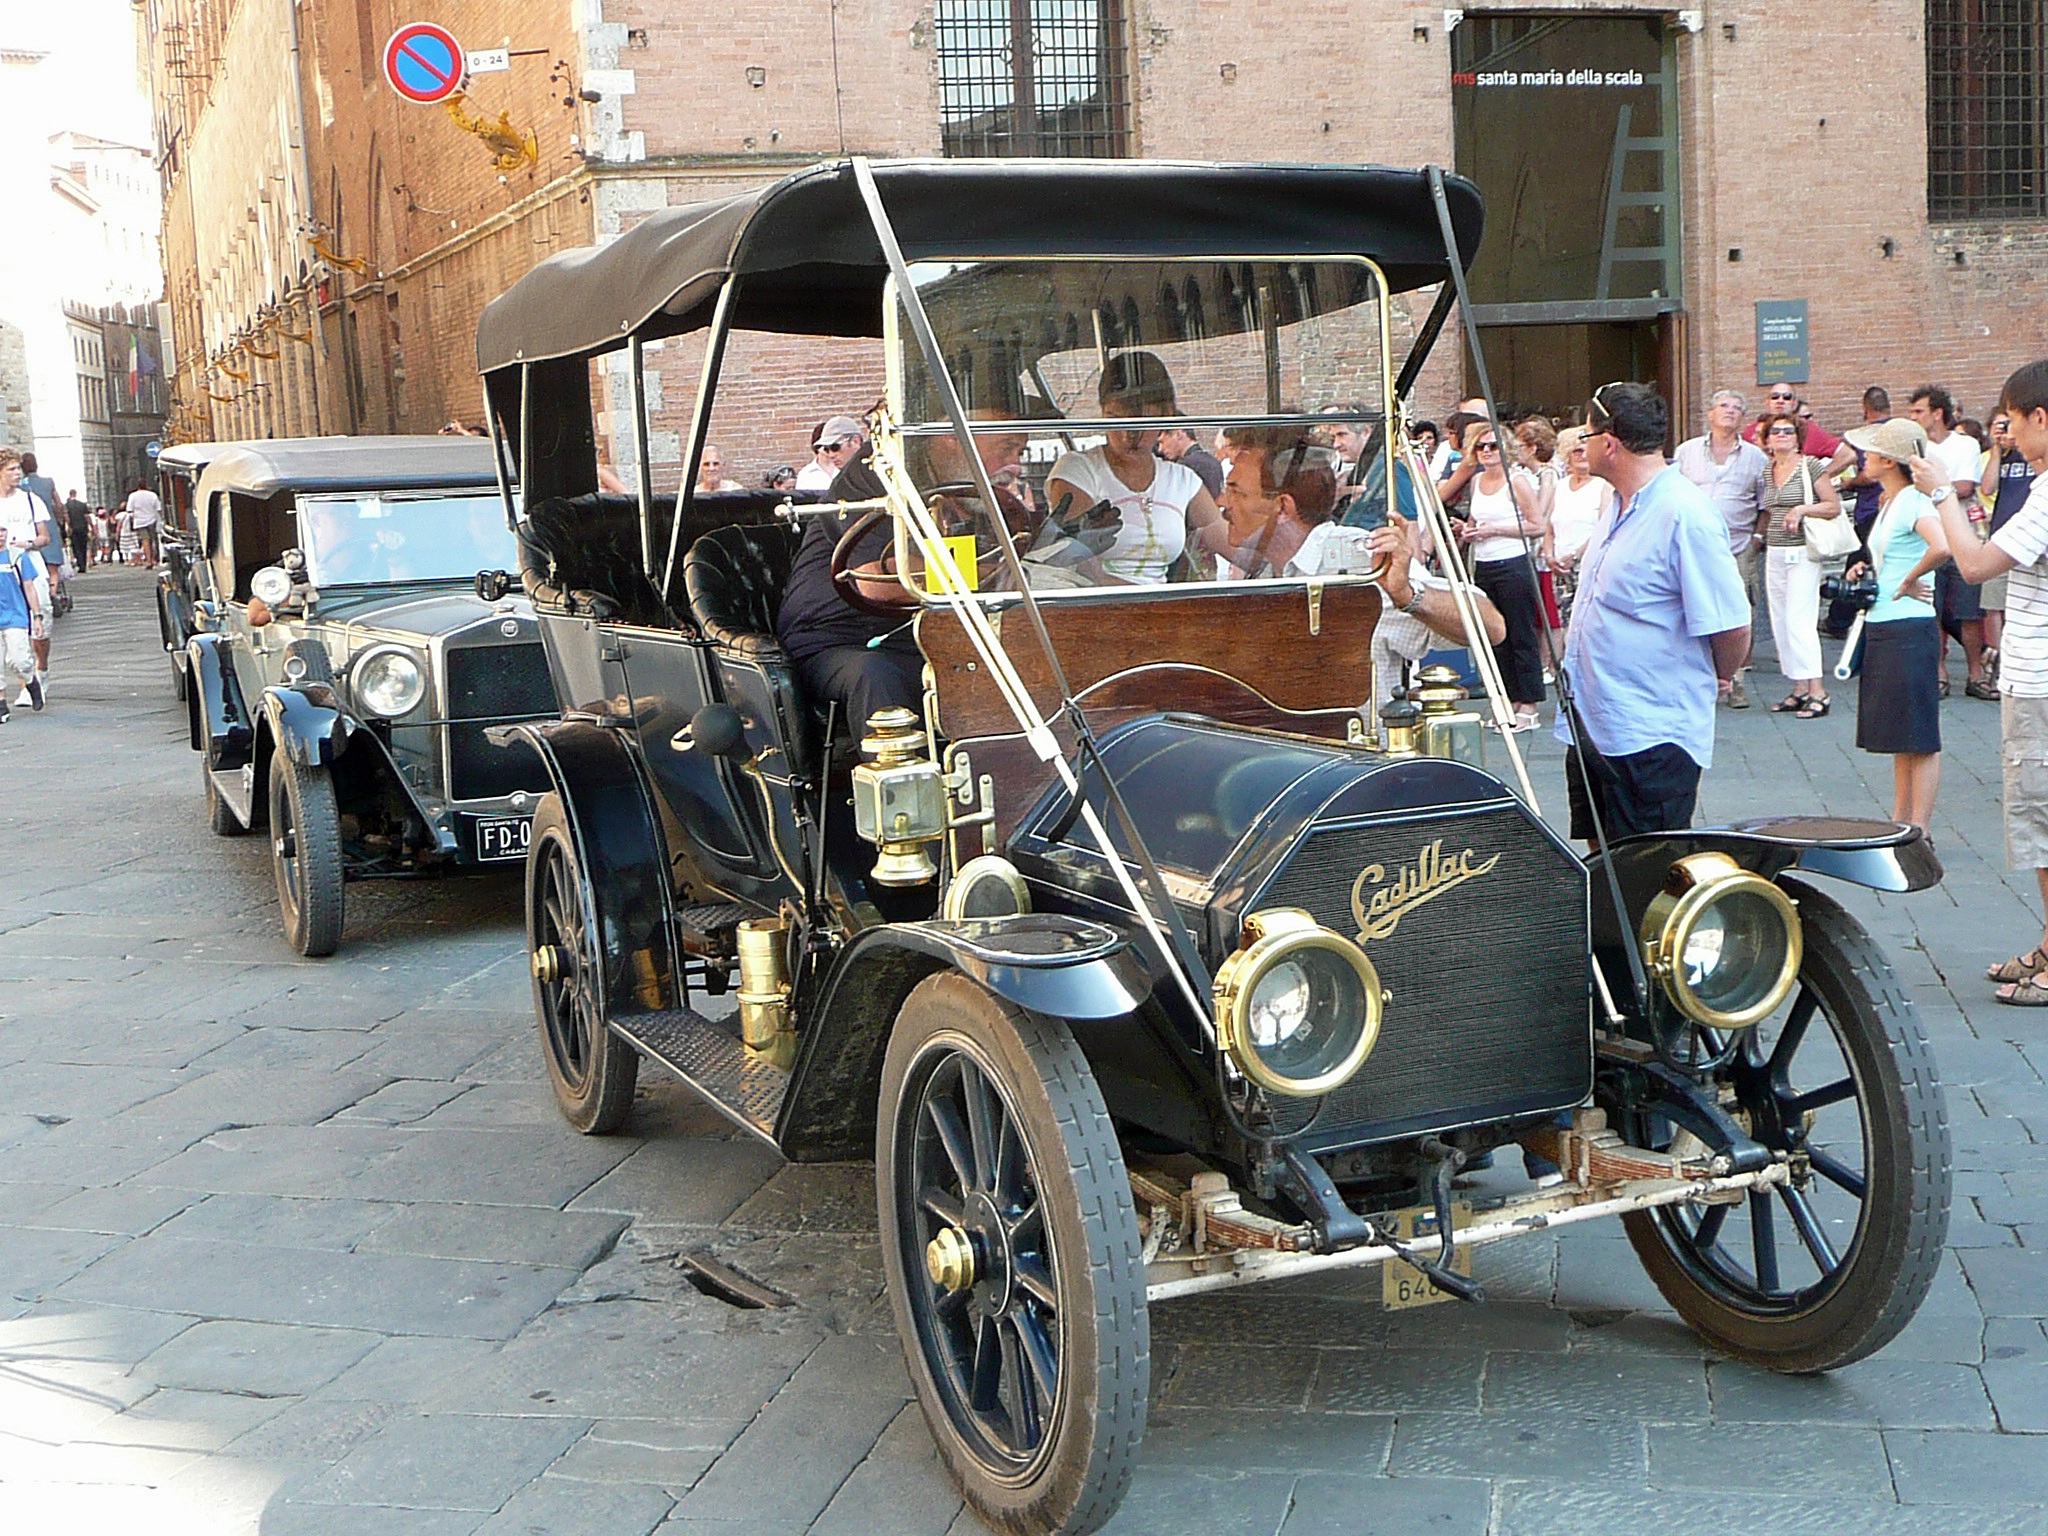
car, vehicle, grille, motor vehicle, vintage car, oldtimer, classic, cadillac, maintained, antique car, land vehicle, automobile make, luxury vehicle